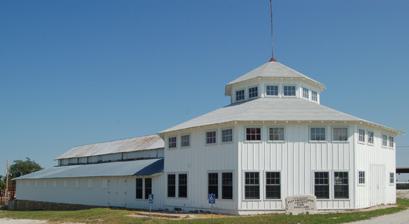
Building: Pottawatomie County Fair Pavilion
Country: United States of America
Year built: 1921
United States historic place Pottawatomie County Fair Pavilion U.S. National Register of Historic Places Location East Ninth St., Onaga, Kansas Coordinates 39°31′50″N 99°10′04″W / 39.53056°N 99.16778°W / 39.53056; -99.16778 ( Pottawatomie County Fair Pavilion ) Area less than one acre Built 1921 Built by Robert F. Hartwich Architect Paul Junod NRHP reference No. 03001499 Added to NRHP January 28, 2004 The Pottawatomie County Fair Pavilion , at the Pottawatomie County fairgrounds in Onaga, Kansas , was built in 1921.  It was listed on the National Register of Historic Places in 2004. It is believed to have been designed by Paul Amos Junod, Jr., who was a leader in organizing the Pottawatomie County Fair Association, and it is thought he was influenced by plans published for the octagonal Crystal Palace of the 1853 Exhibition of the Industry of All Nations in New York City. It is an octagonal wood-frame barn and exhibition hall, 54 feet (16 m) in diameter, with a dome roof topped by a cupola .  It is accompanied by a rectangular, one-and-a-half-story 50 by 81 feet (15 m × 25 m) livestock shed. References